North Manitou Island Lifesaving Station

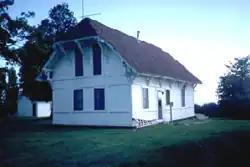
Undated National Park Service photo

North Manitou Island Lifesaving Station, also known as North Manitou Coast Guard Station, is a complex of buildings located on North Manitou Island, which is part of Sleeping Bear Dunes National Lakeshore in Michigan, in the U.S. The complex was constructed as a life-saving station. It is the only remaining station which was in use during all three periods of lifesaving service history, from the early volunteer period through operation by the United States Life-Saving Service and the United States Coast Guard. It was declared a National Historic Landmark in 1998.